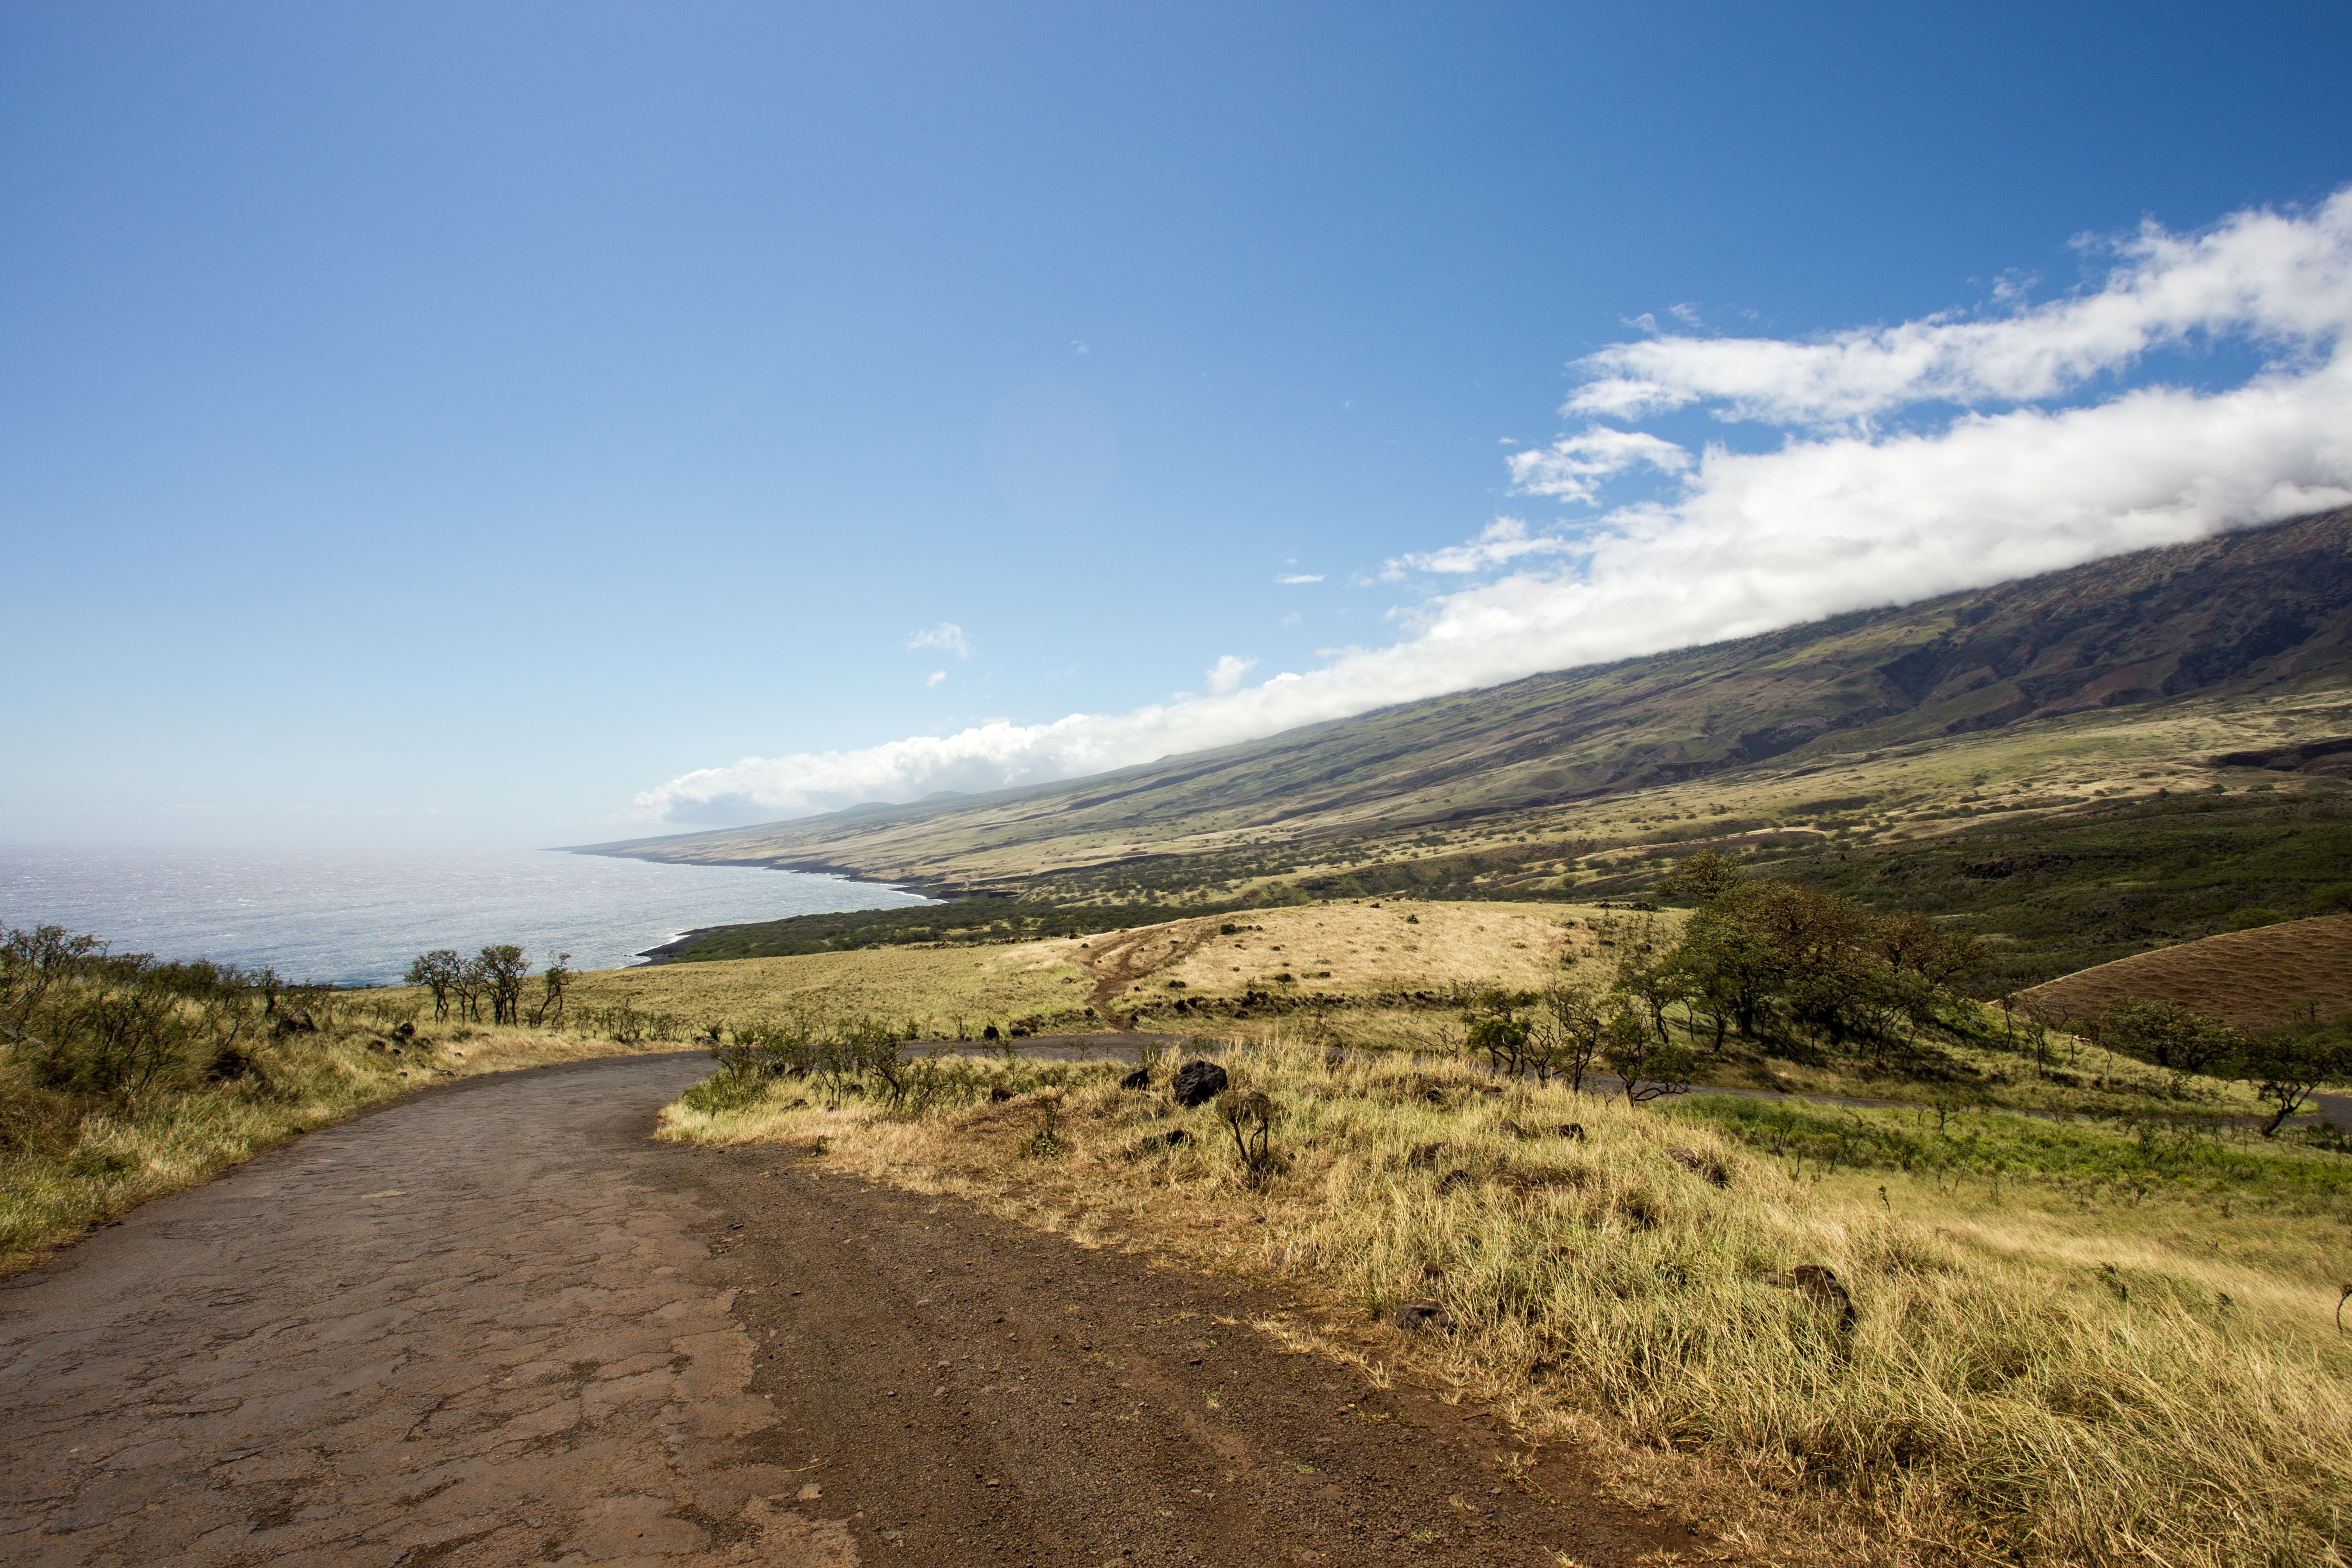
landscape, sea, coast, nature, ocean, horizon, mountain, cloud, track, road, street, field, hill, lake, view, coastal, valley, mountain range, country, panorama, travel, cove, dirt, drive, bay, reservoir, route, highland, ridge, plain, hills, grassland, plateau, fell, offroad, loch, rural area, cross country, mountain pass, unpaved, geographical feature, mountainous landforms